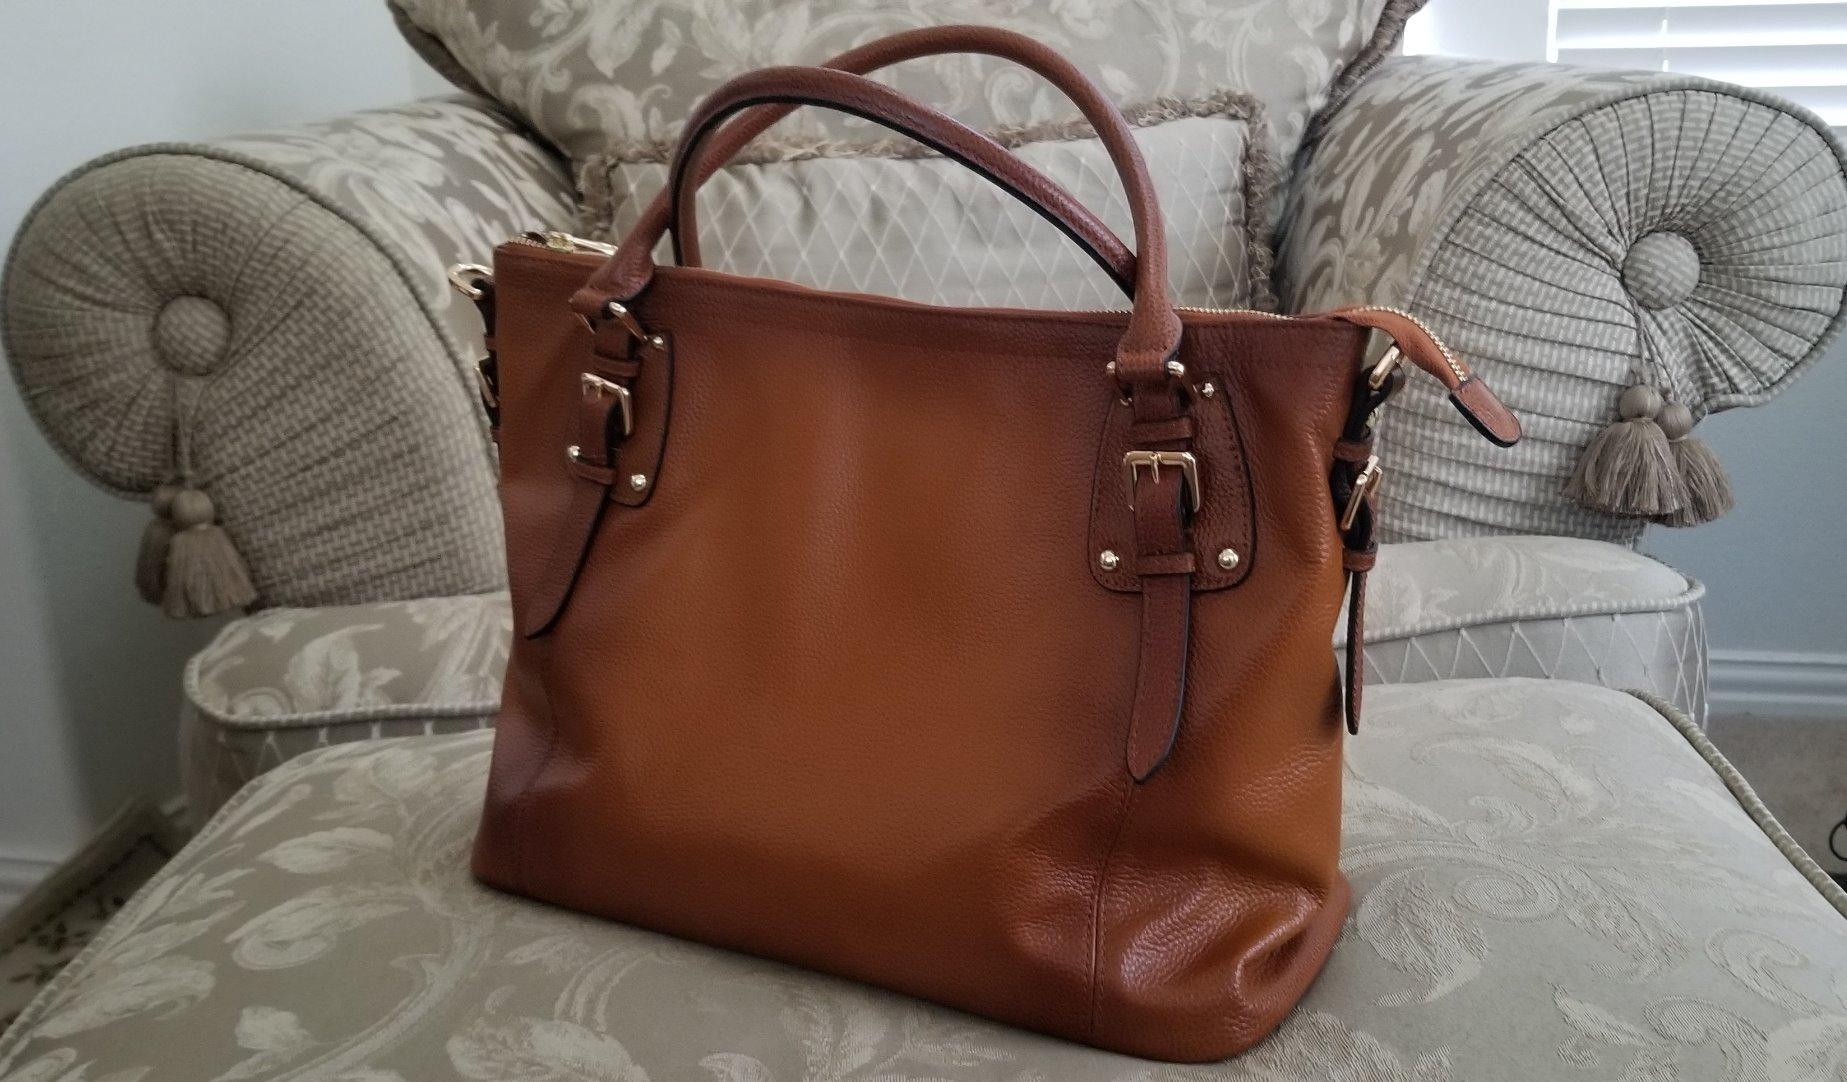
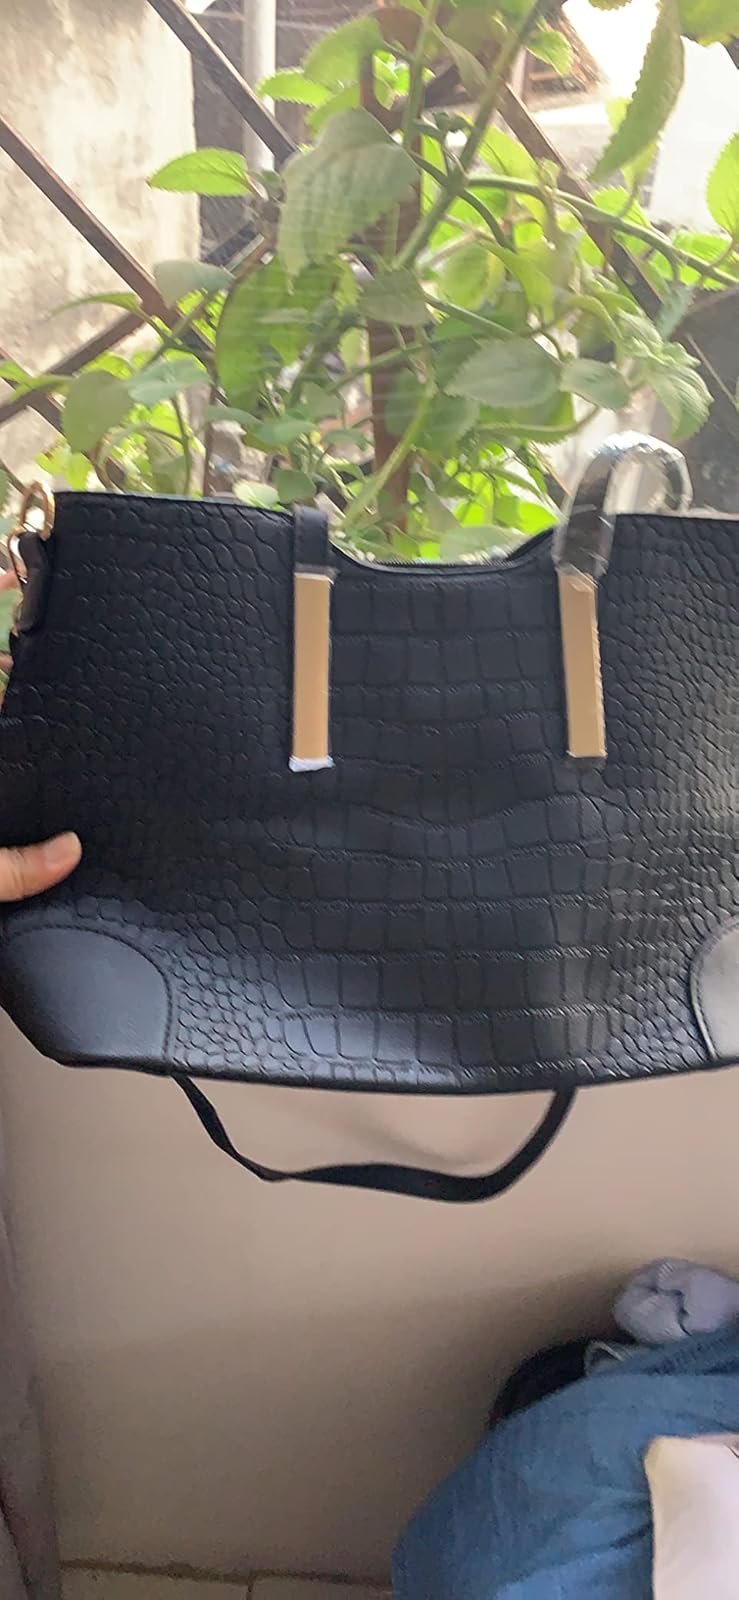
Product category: accessories_handbag
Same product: no